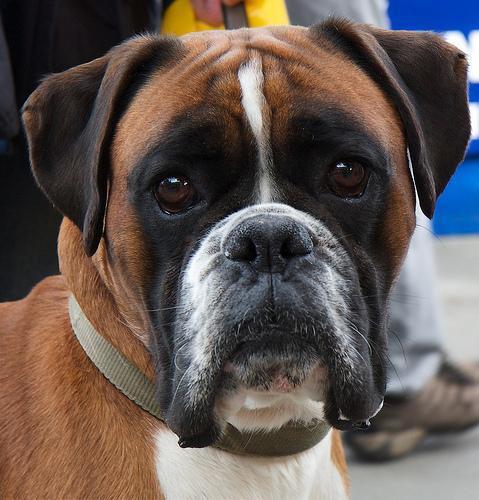
boxer